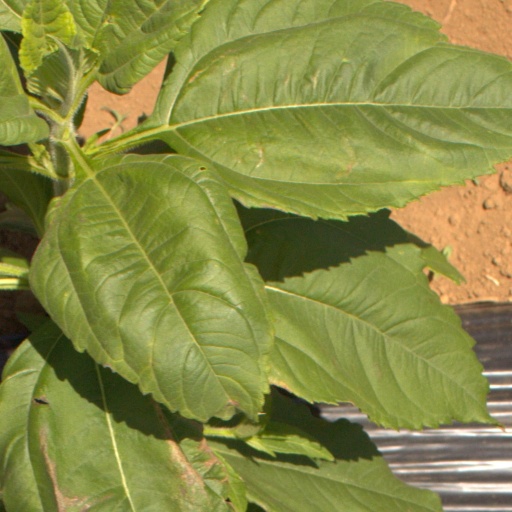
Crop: Jerusalem artichoke